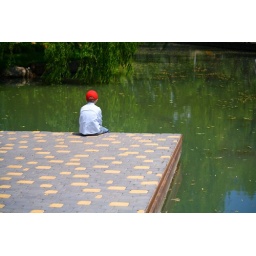
The boy sits near lake in city park in the warm day off